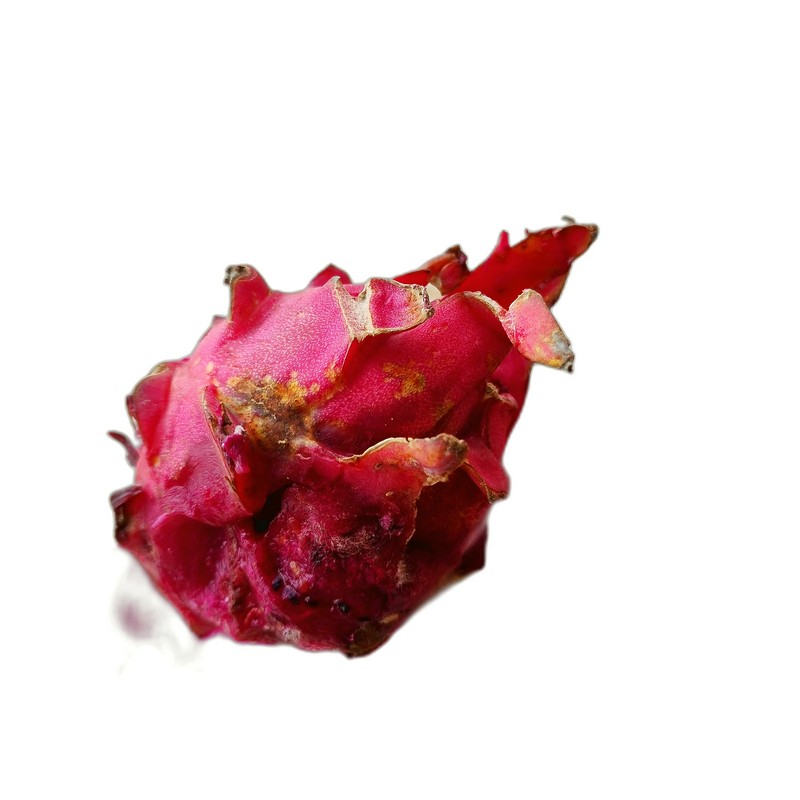
Label: Defect Dragon Fruit